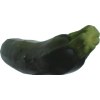
Label: dark_zucchini